John Danforth Greenwood

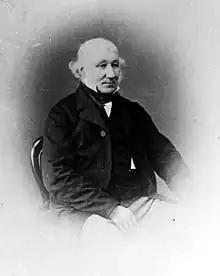

John Danforth Greenwood (1803–1890) was a New Zealand physician, newspaper editor, amateur painter and principal of Nelson College. His grandfather was the portrait painter John Greenwood.